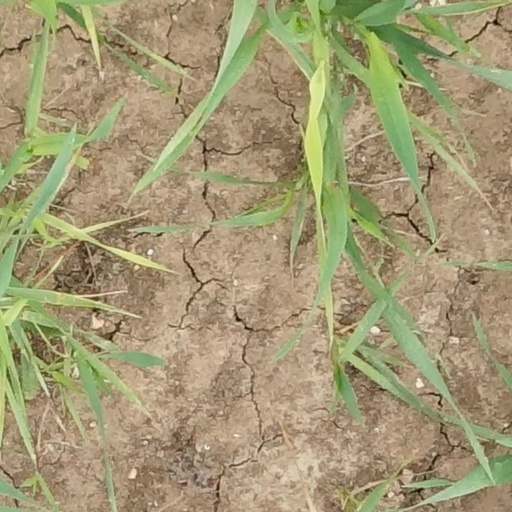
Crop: wheat